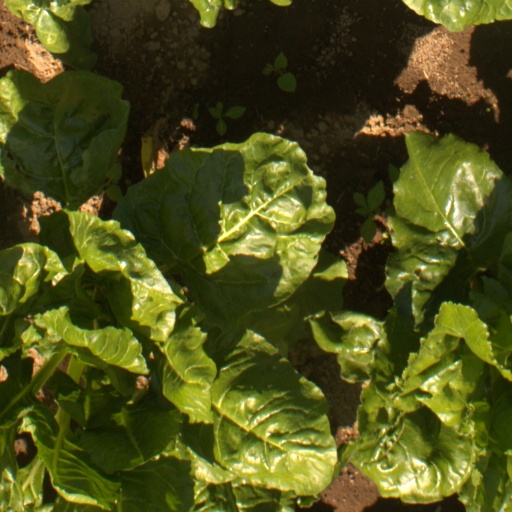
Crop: sugar beet